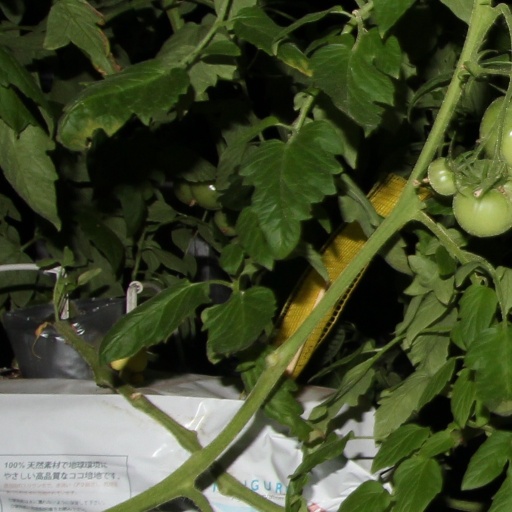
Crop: tomato